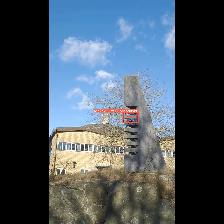
Label: NonHuman